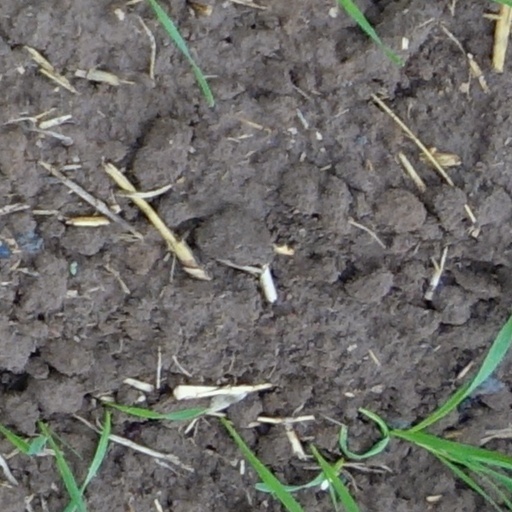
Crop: wheat